Chicago Tunnel Company

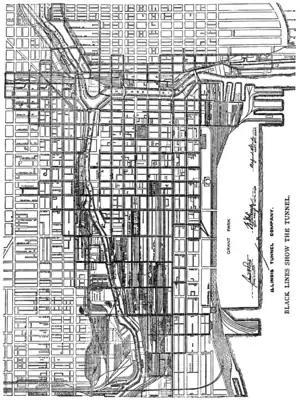
1910 system map, tunnels shown in black. Close to of tunnel had been built by this time.

By 1909, the cost of construction had bankrupted the Illinois Tunnel Company. By this time, it was estimated that $30,000,000 had been spent on building and operating the tunnel. The receiver's sale was completed in 1912, with the Chicago Tunnel Company, a wholly owned subsidiary of the Chicago Utilities Company, acquiring all assets of the former company and its affiliates, the Chicago Warehouse and Terminal Company and the Illinois Telephone and Telegraph Company. In 1913, the Chicago Tunnel Company agreed to sell its telephone operations to American Telephone and Telegraph Company, although regulatory approval delayed the actual sale until 1916. By 1920, all telephone cables had been removed from the tunnels.